Ramiro de León Carpio

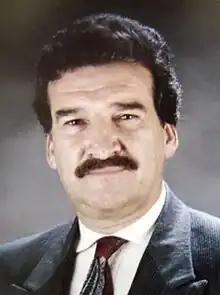
Official portrait as Attorney for Human Rights

Ramiro de León Carpio (12 January 1942 – 16 April 2002) was a Guatemalan politician who served as the 43rd president of Guatemala from June 1993 until January 1996. He served as Guatemala's Attorney for Human Rights from August 1987 to June 1993.